Alan Parsons (badminton)

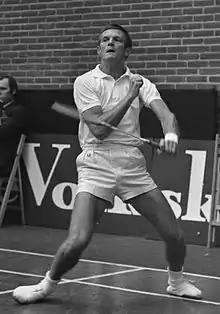
Alan Parsons in 1970

Alan Parsons is a former badminton player from South Africa. Between 1959 and 1974 he won twenty-four South African national titles; nine in singles (including eight in succession from 1964 through 1971), nine in men's doubles, and six in mixed doubles. He won the German Open singles title in 1965 and the Irish Open singles title in 1967. Parsons was a leading member of the South African Thomas Cup team which reached the European zone final before losing to Denmark in 1967.